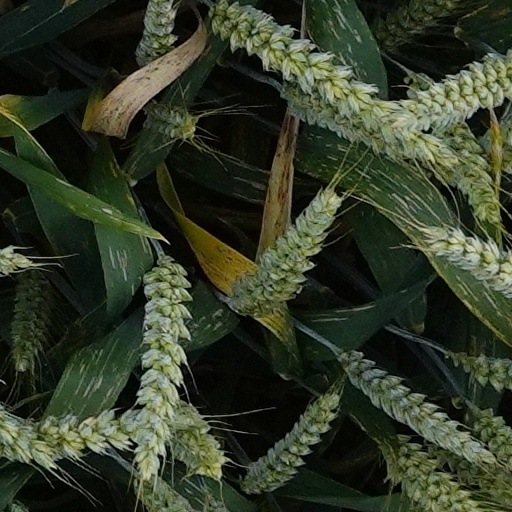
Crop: wheat